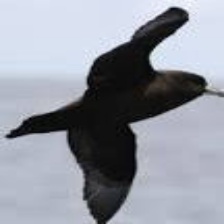
Species: ASHY STORM PETREL
Scientific name: OCEANODROMA HOMOCHROA